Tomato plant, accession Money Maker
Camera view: horizontal (90 deg, fisheye); turntable rotation: 210 degrees
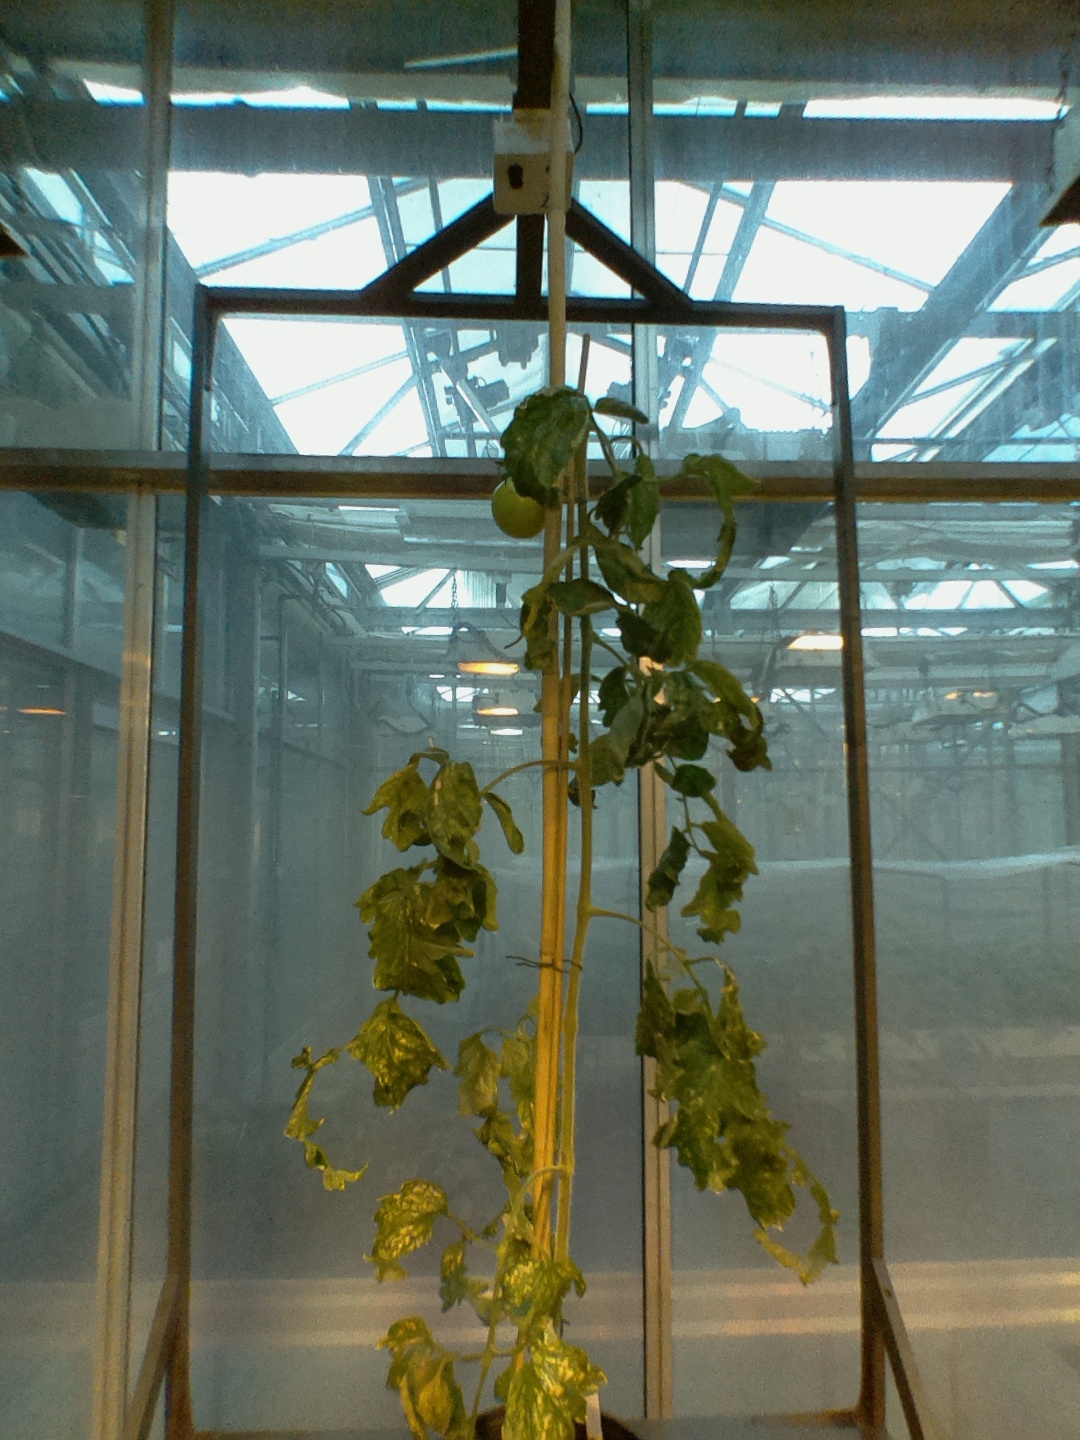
BBCH growth stage 79: 90% -100% of final fruit size